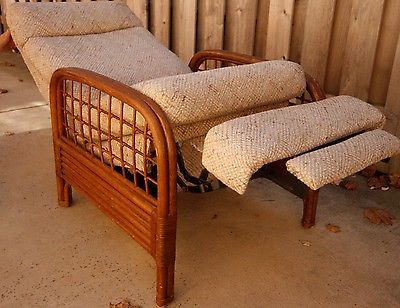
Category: chair